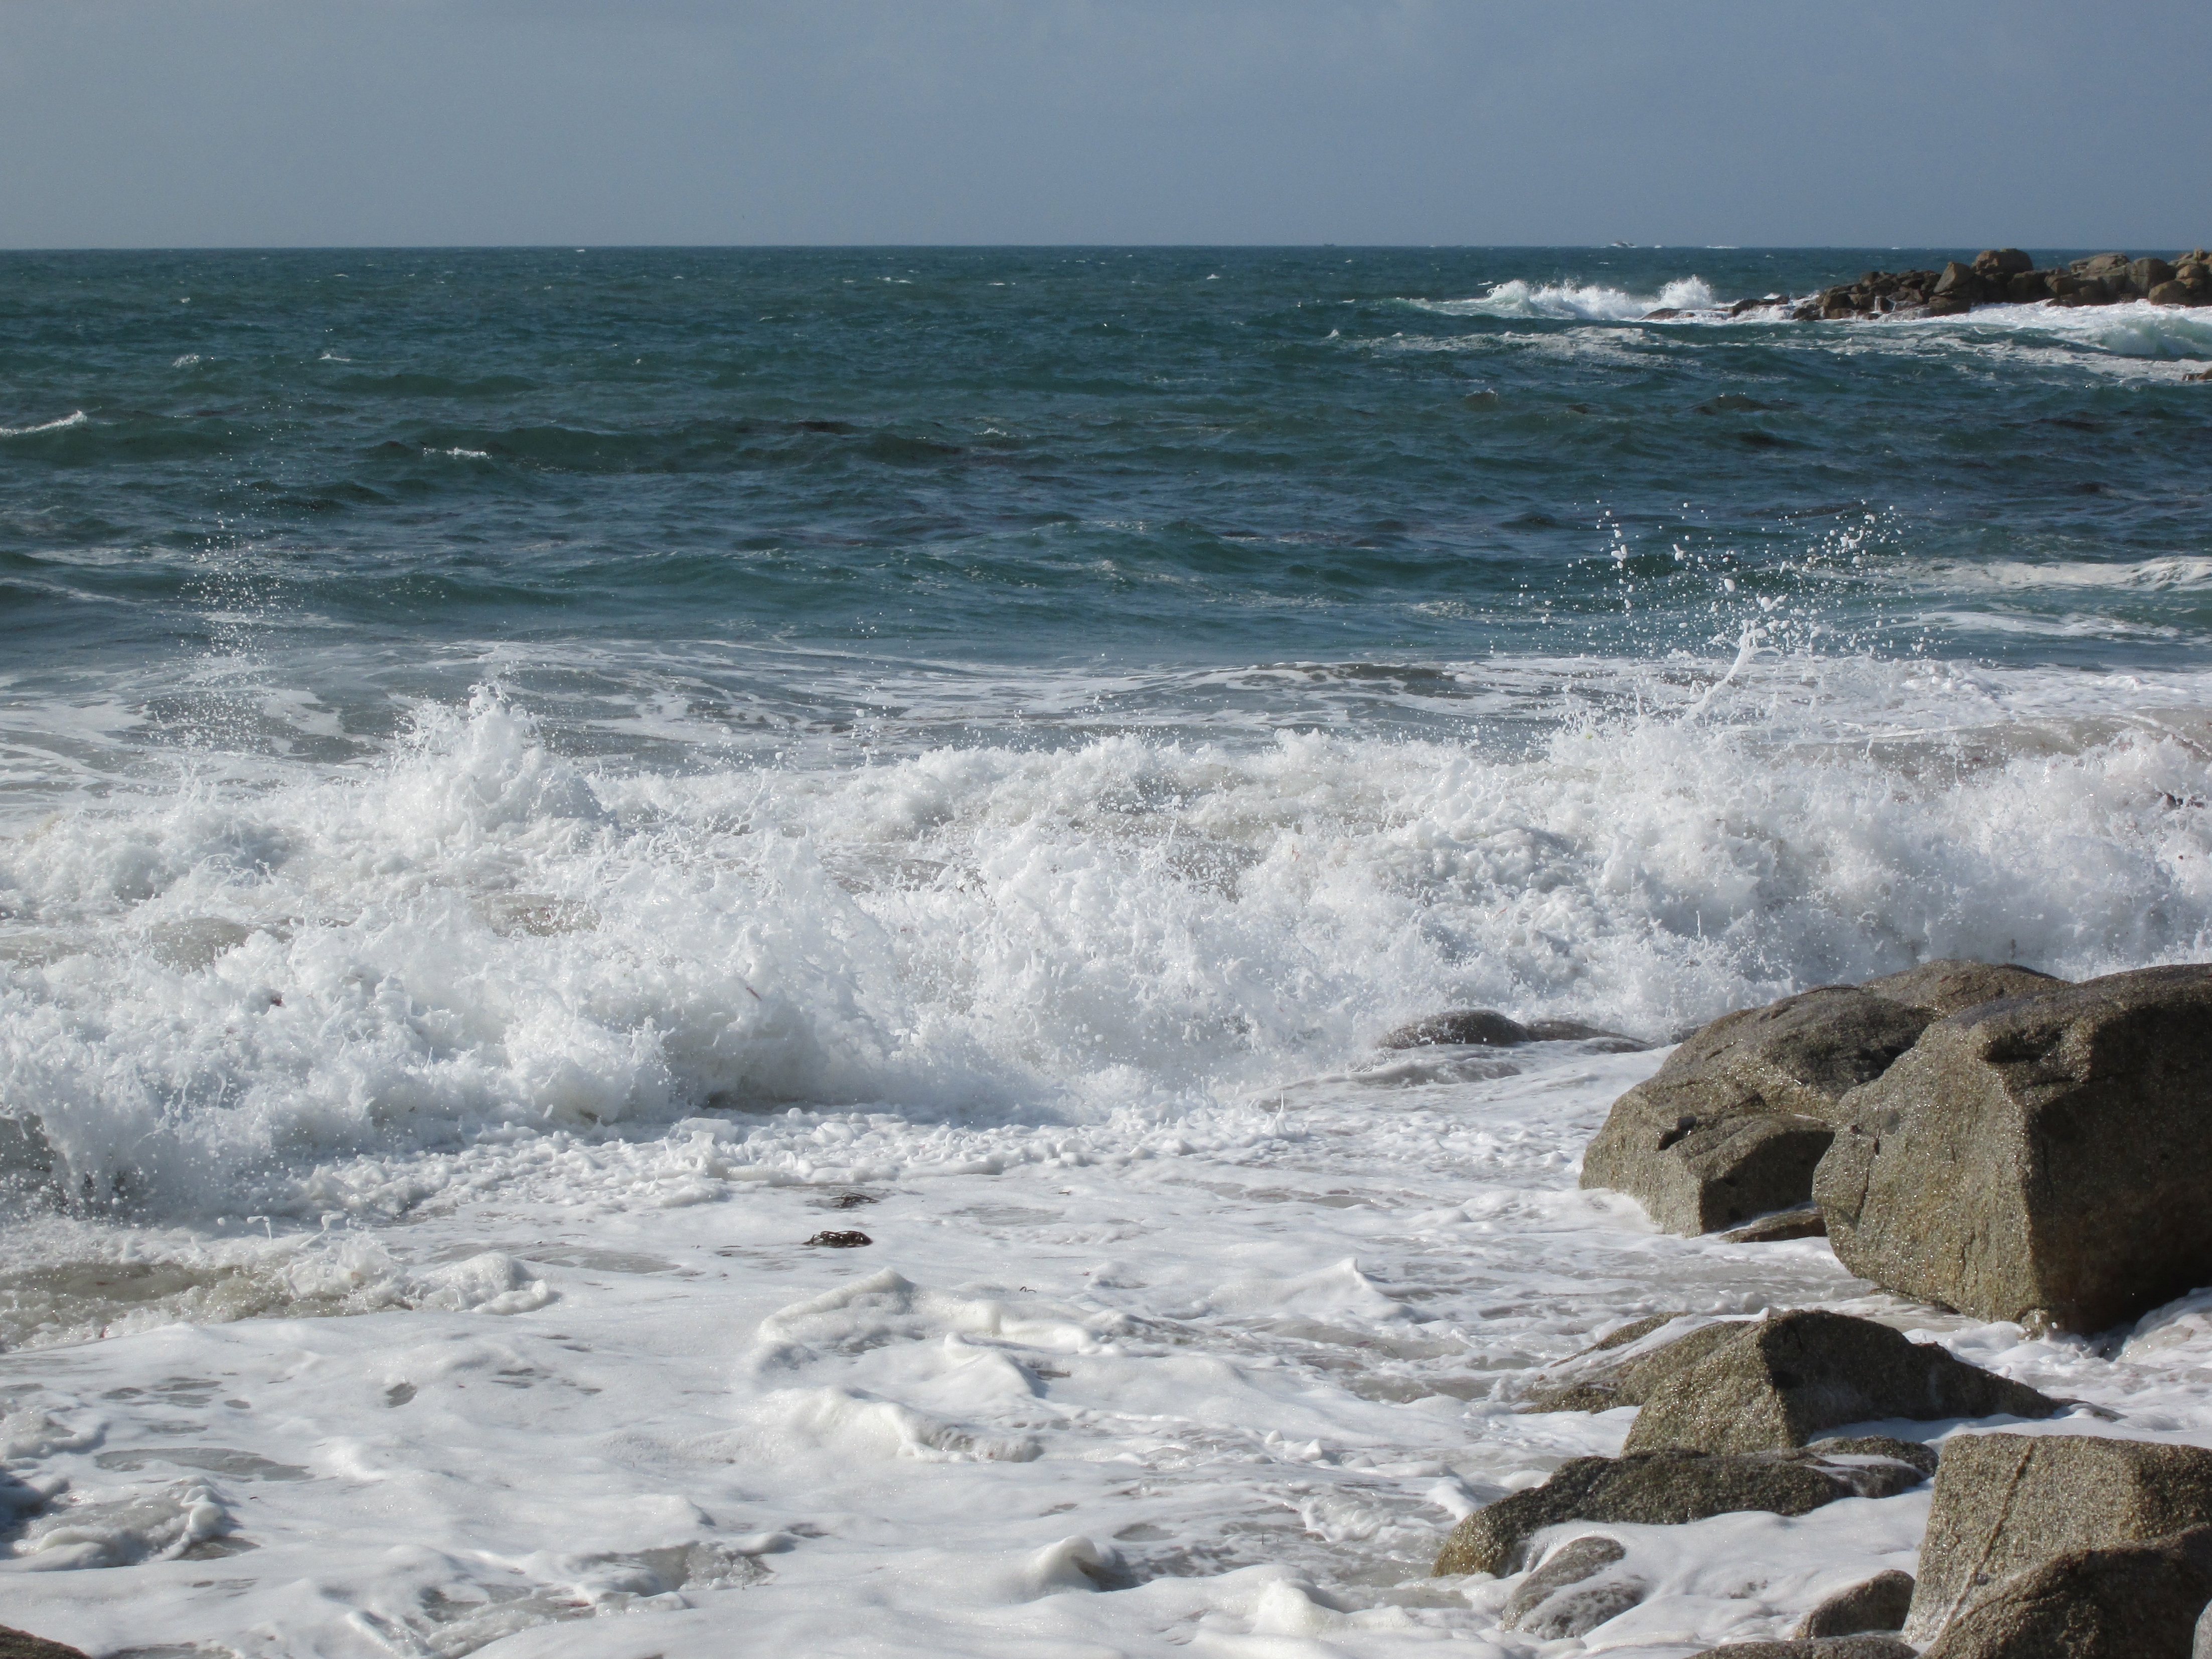
beach, landscape, sea, coast, water, nature, rock, ocean, shore, wave, seaside, france, wild, seascape, body of water, atlantic, side, cape, brittany, atlantic coast, wild coast, maritime landscape, finist re, wind wave